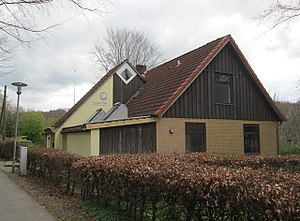
Frivilligt Drenge- og Pige-Forbund, FDF / Formål
Trenehytten i Tarp, Sydslesvig
FDF's Trenehytten i Tarp, Sydslesvig
Frivilligt Drenge- og Pige-Forbund, FDF er en folkekirkelig børne- og ungdomsorganisation med over 25.000 medlemmer. FDF er stiftet d. 27. oktober 1902 på Frederiksberg og er dermed Danmarks ældste uniformerede børne- og ungdomsorganisation.